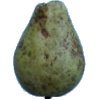
Label: pear_stone